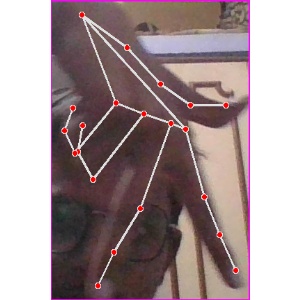
अक्षर: ग